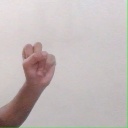
अक्षर: स